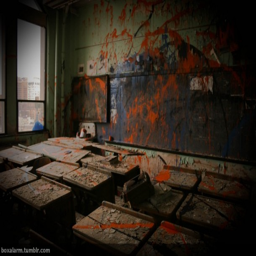
an art installation in a historic abandoned school